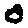
Label: 0